Aranmanai

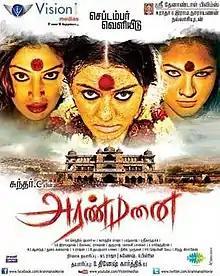
Theatrical release poster

Aranmanai is a 2014 Indian Tamil-language comedy horror film directed by Sundar C. Produced by Vision i Medias, and distributed by Sri Thenandal Films and Red Giant Movies, it is the first film in the "Aranmanai" film series. Loosely based on "Aayiram Jenmangal" (1978), the film features an ensemble cast including Sundar, Vinay, Santhanam, Hansika Motwani, Andrea Jeremiah, Raai Laxmi, Kovai Sarala, Manobala, Chitra Lakshmanan and Nithin Sathya. In the film, a family returns to their hometown to sell their ancestral palace, but their arrival is marked by supernatural events, and a relative of the family decides to uncover the truth.